Potassium

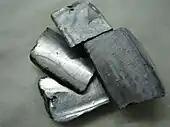
Pieces of potassium metal

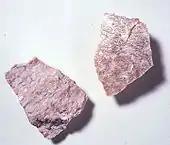
Potassium in feldspar

Potassium "metal" was first isolated in 1807 by Humphry Davy, who derived it by electrolysis of molten caustic potash (KOH) with the newly discovered voltaic pile. Potassium was the first metal that was isolated by electrolysis. Later in the same year, Davy reported extraction of the metal sodium from a mineral derivative (caustic soda, NaOH, or lye) rather than a plant salt, by a similar technique, demonstrating that the elements, and thus the salts, are different. Although the production of potassium and sodium metal should have shown that both are elements, it took some time before this view was universally accepted.